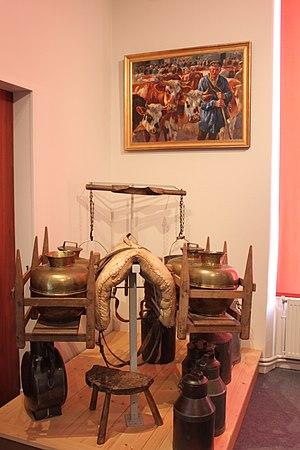
Caen, France